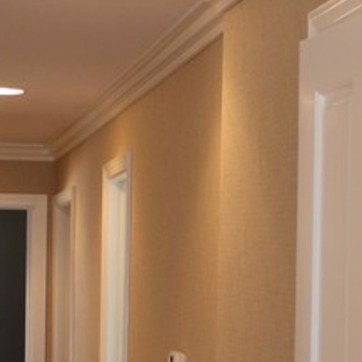
Material: wallpaper